Love at Second Sight (2019 film)

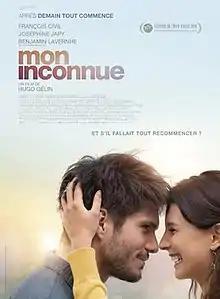
Film poster

Love at Second Sight is a 2019 French-Belgian romantic comedy film directed by Hugo Gélin, starring François Civil, Joséphine Japy and Benjamin Lavernhe. The film made its world premiere at the L'Alpe d'Huez Film Festival on 18 January 2019, where Civil received the Best Actor award. It was released theatrically in France by Mars Films on 3 April 2019. It won the Swann d'Or for Best Film at the 2019 Cabourg Film Festival. Benjamin Lavernhe was nominated for the César Award for Best Supporting Actor for his performance in the film.